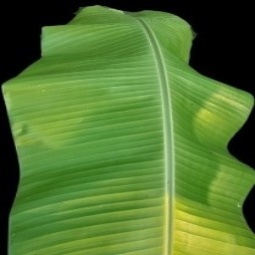
Label: Healthy